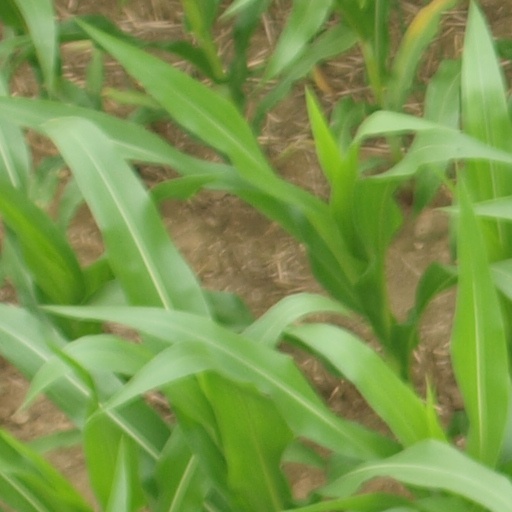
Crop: maize; corn